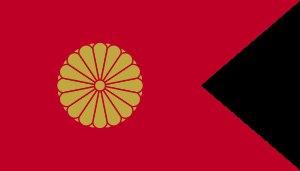
La maison impériale ou famille impériale du Japon, aussi nommée lignée Yamato, comprend les membres de la famille étendue de l’empereur du Japon qui conservent des obligations officielles, et dont les biens appartiennent au trône du chrysanthème et sont donc gérés par l’Agence de la maison impériale.
L'impératrice du Japon est l'épouse de l'empereur du Japon.
Impératrice douairière est la traduction française du titre donné à la mère ou à la veuve d'un empereur chinois, japonais, coréen ou vietnamien.